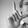
ASL letter: L